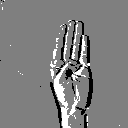
ASL letter: b